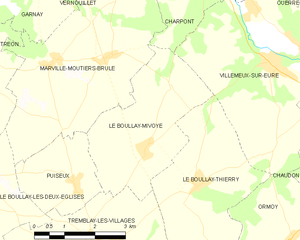
Carte du Boullay-Mivoye et des communes limitrophes.